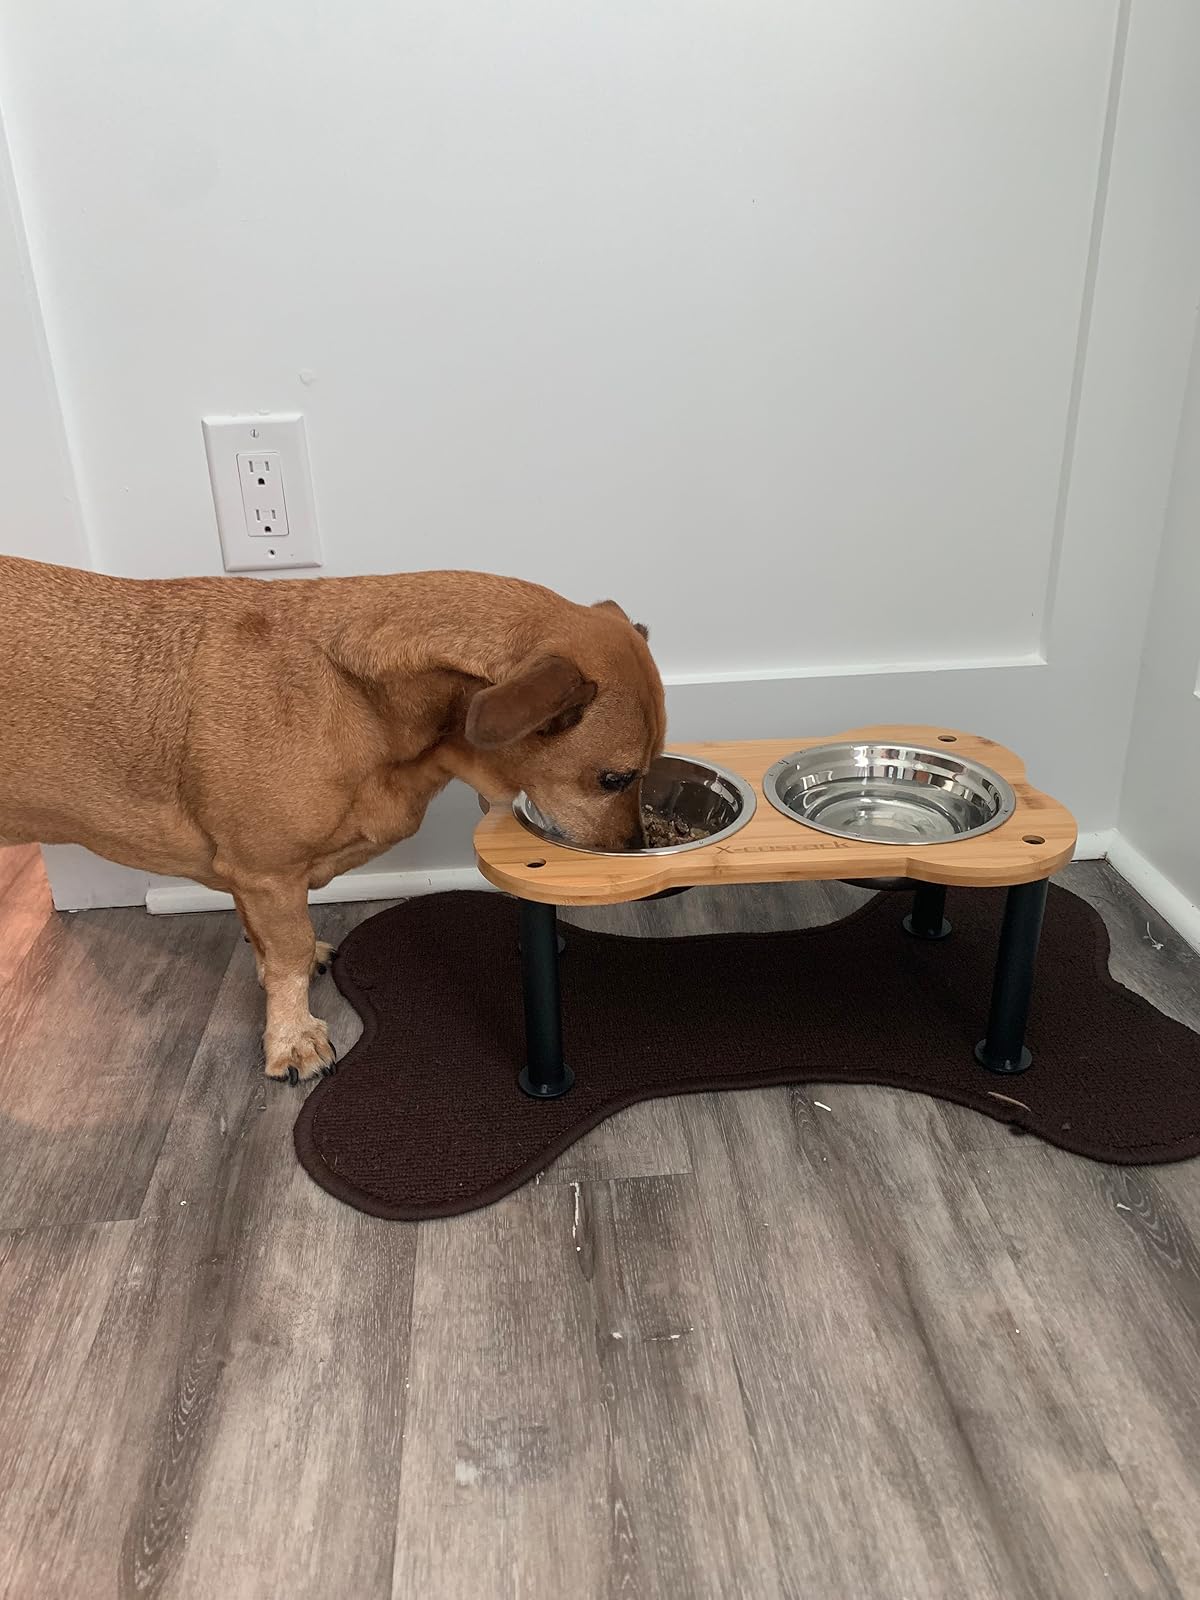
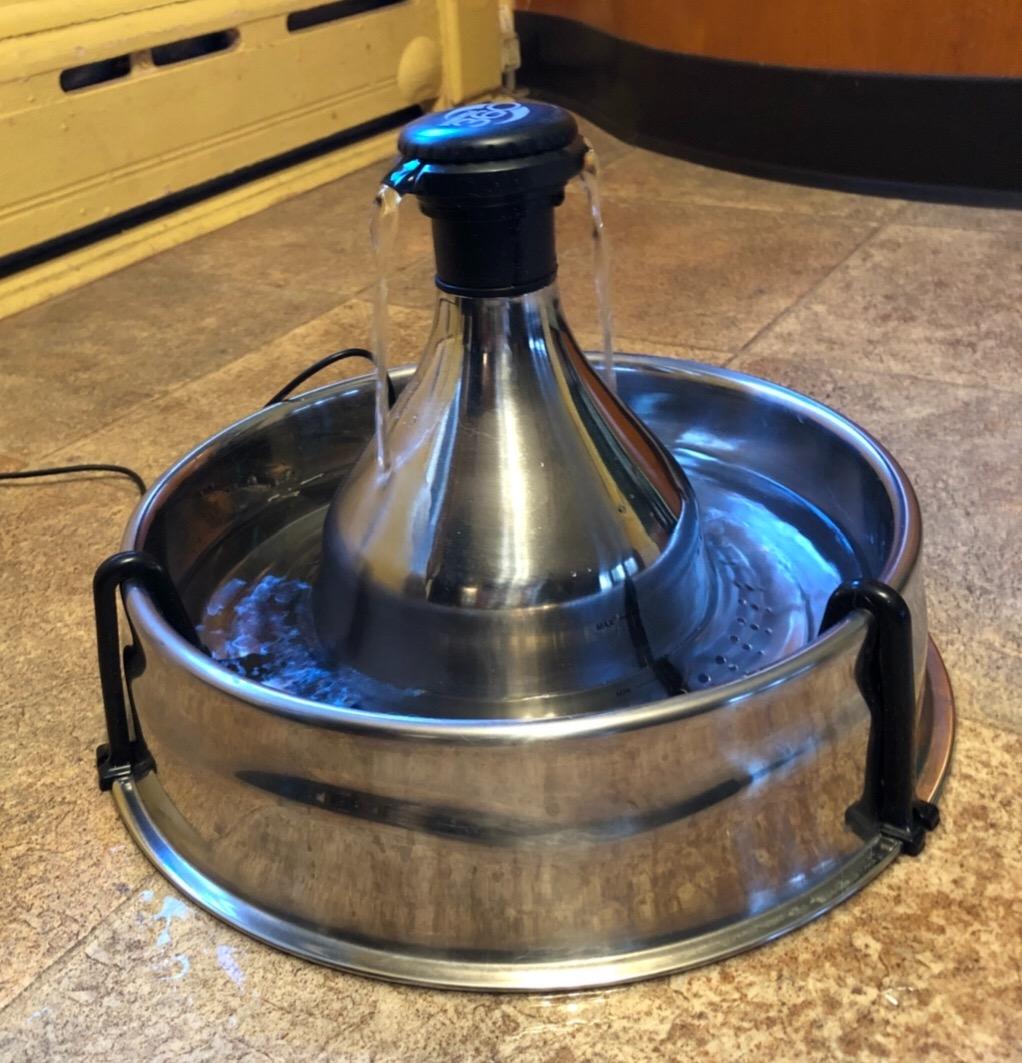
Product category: items_bowl
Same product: no